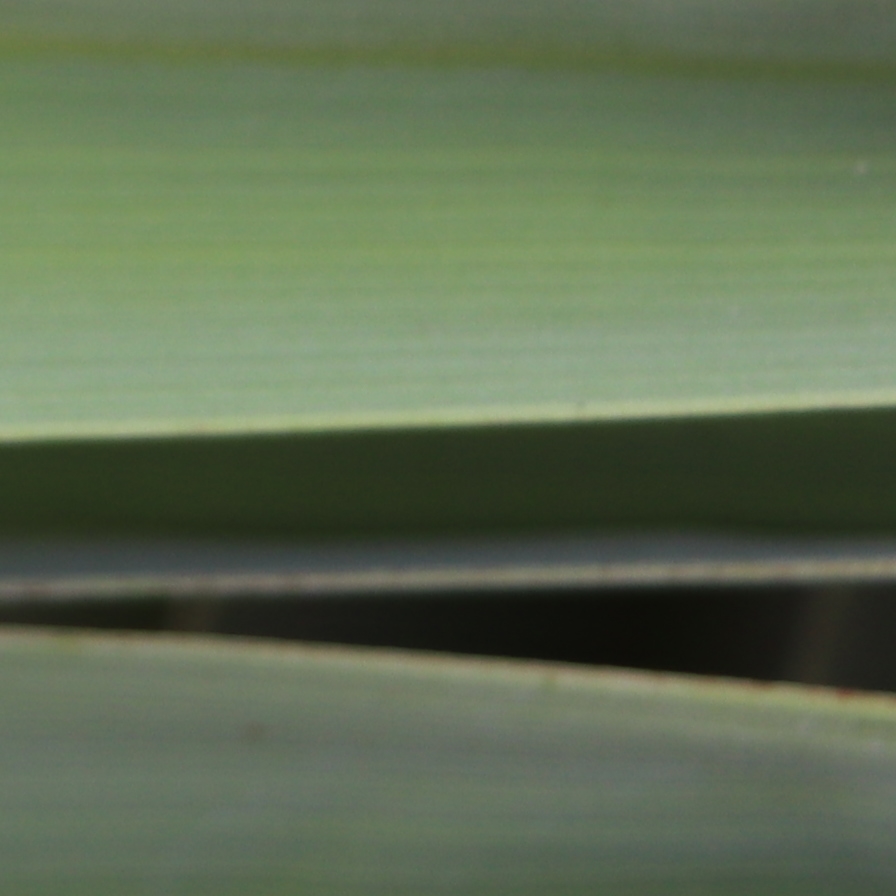
Label: Healthy